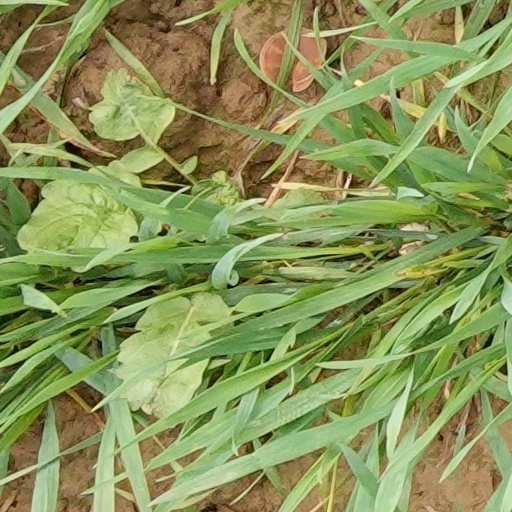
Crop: wheat